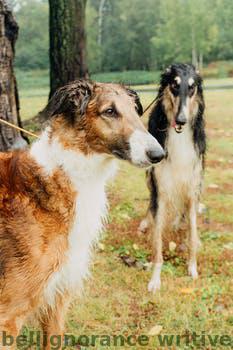
Label: Watermark